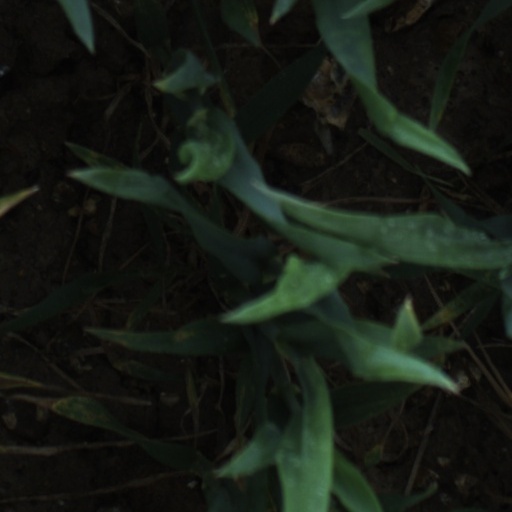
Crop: wheat